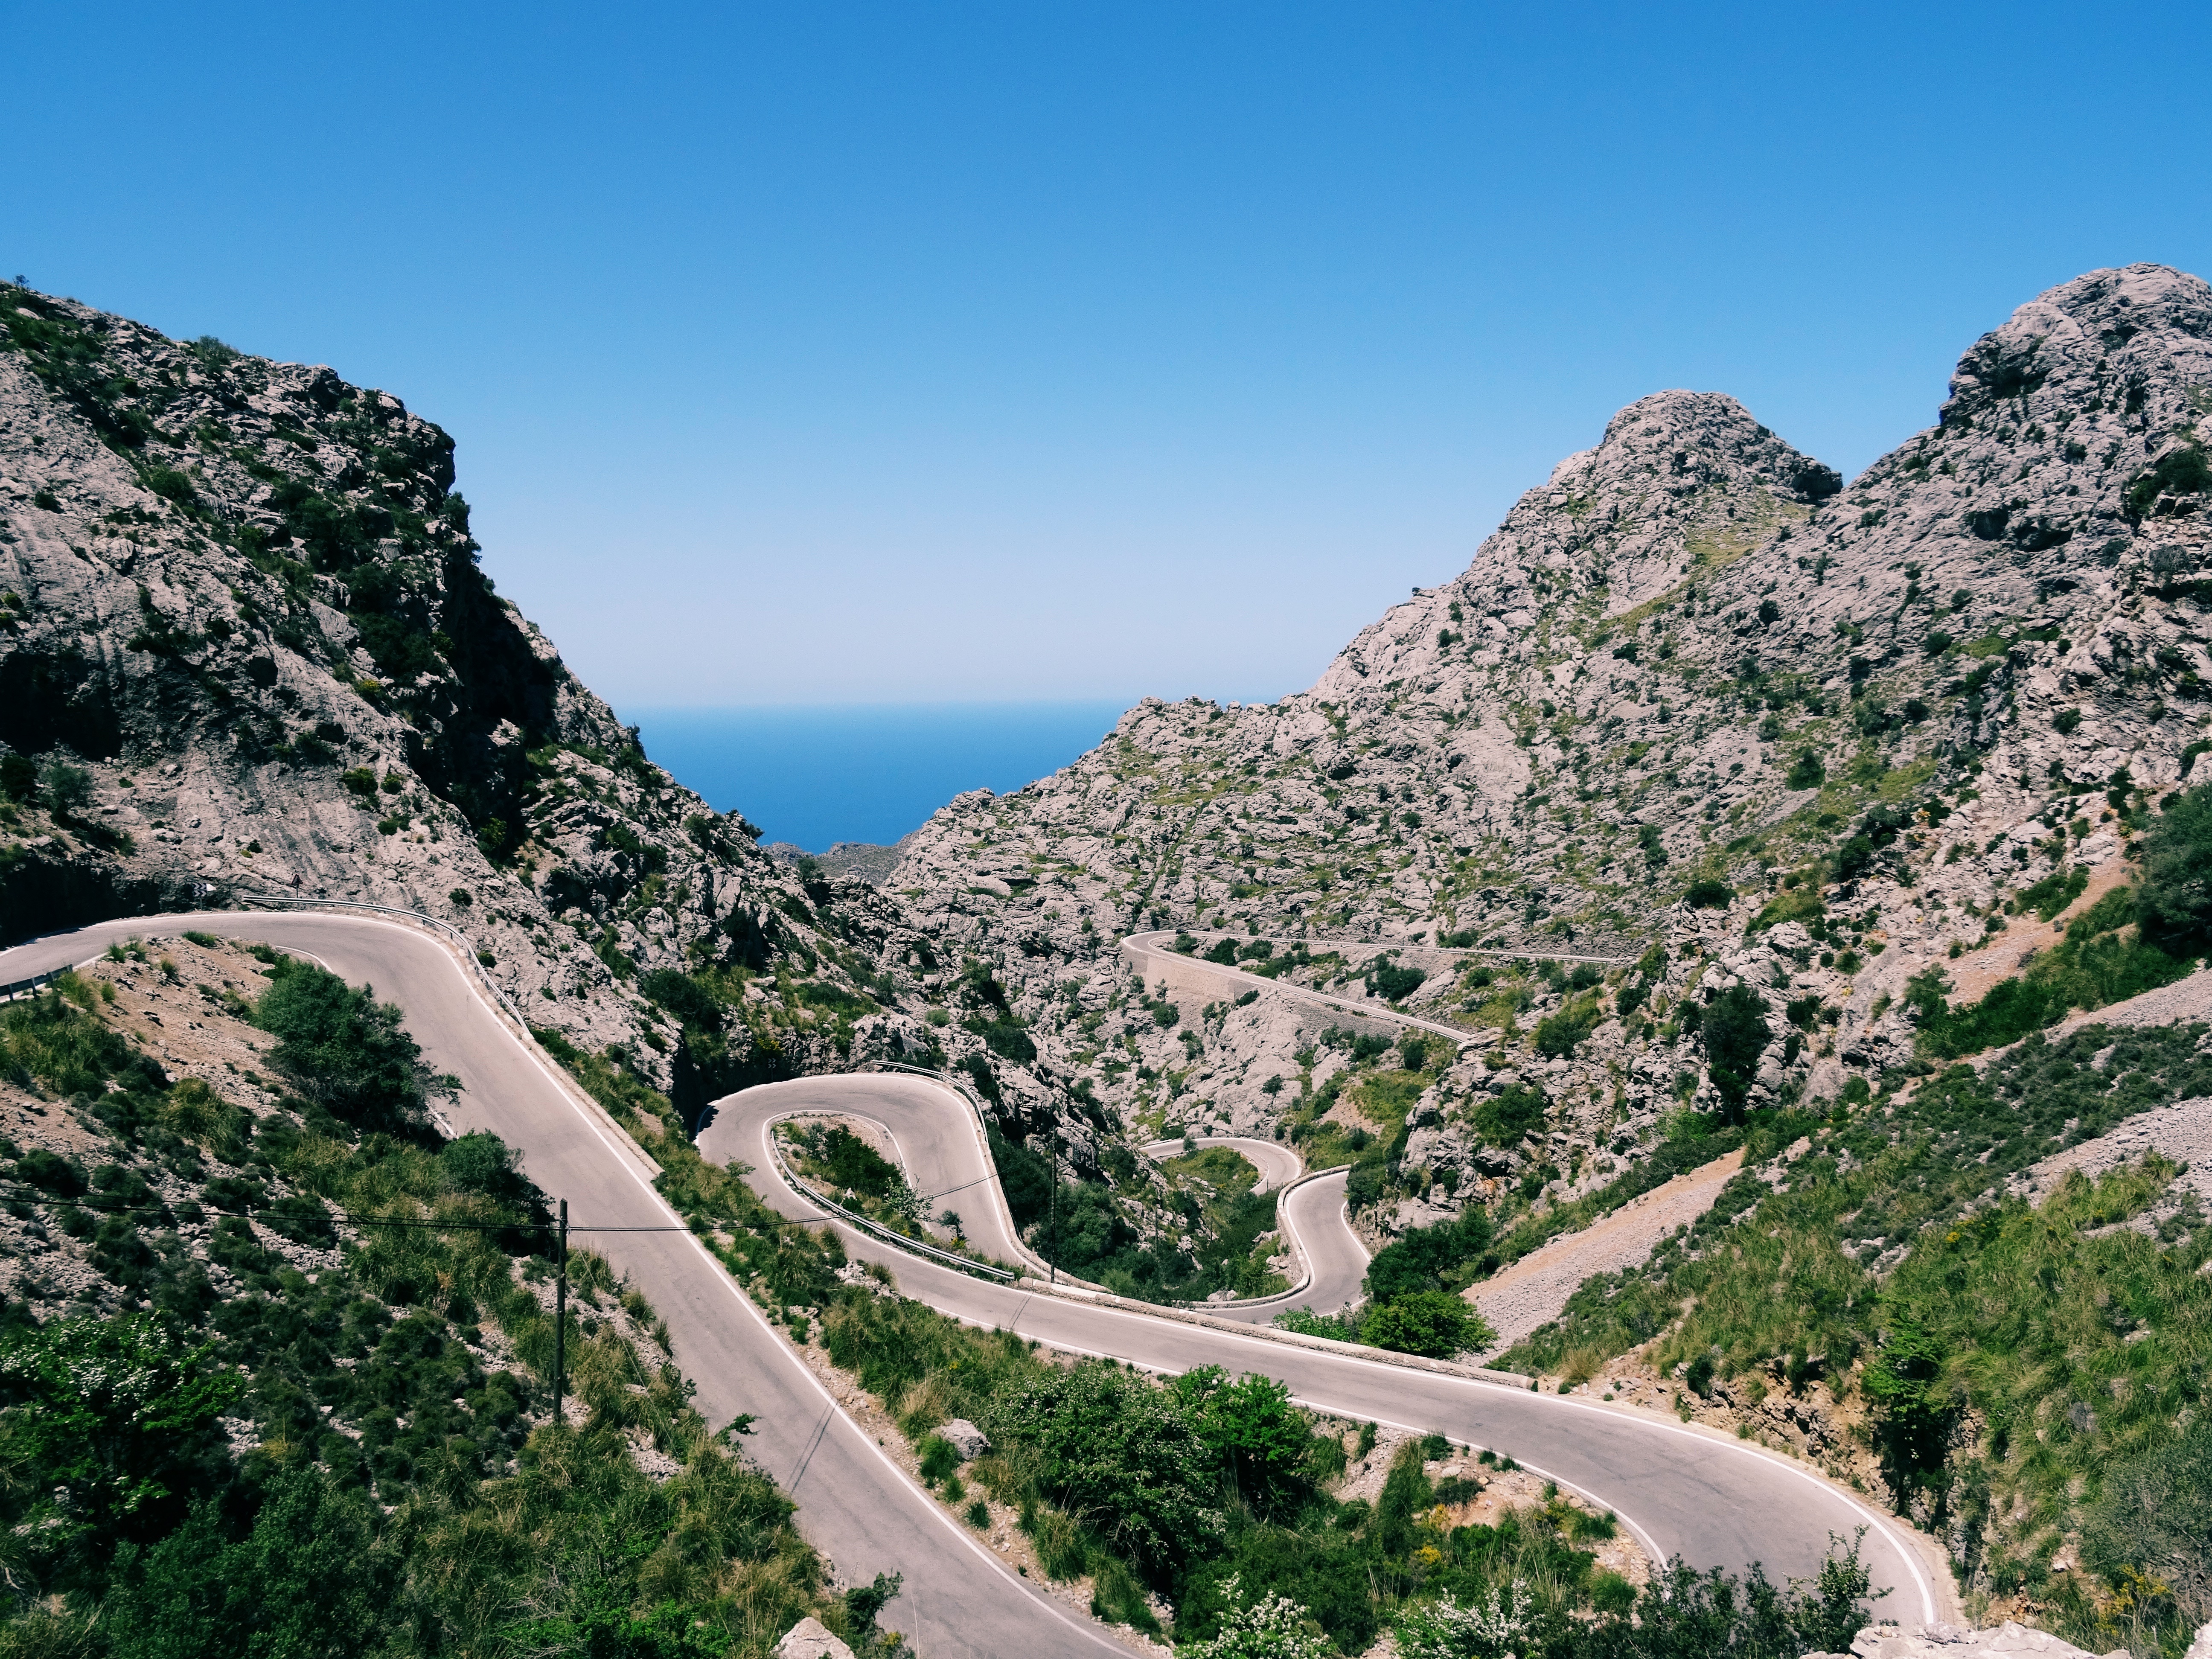
landscape, nature, horizon, mountain, sky, road, adventure, highway, river, valley, mountain range, asphalt, vacation, environment, rural, curve, scenic, journey, scenery, canyon, trip, route, winding, mountains, way, landform, aerial photography, mountain pass, geographical feature, mountainous landforms